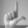
ASL letter: L